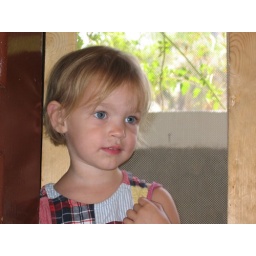
Hannah by kitchen door